VFA-31

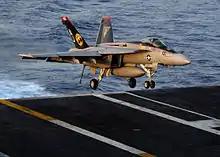
VFA-31 F/A-18E makes an arrested landing

On 11 May 2011, the squadrons of CVW-8 embarked on 's maiden deployment, to conduct operations in the US 5th and 6th Fleet areas of operations. returning to NAS Oceana in December, 2011, days before the return of USS "George H.W. Bush". VFA-31 flew extensive ground attack missions in Operation Inherent Resolve against IS targets in Syria, and peacefully intercepted MiG 29s.